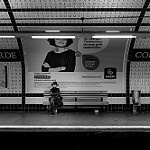
Label: street